Etnies Skatepark of Lake Forest

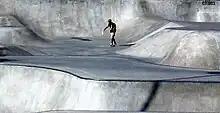
Skateboarder rides the Flow Course

Events at the skatepark include summer camps, movie screenings, film camps, skateboard camps, overnight camp outs, private lessons and skateboarding classes. The skatepark's programming, fundraising, events, and operations are managed by Scott Stewart. In May 2010, etnies Skatepark of Lake Forest, along with professional skateboarder Ryan Sheckler, hosted a contest in which proceeds went to benefit the Make-A-Wish Foundation. In July 2010, the park hosted the 6th annual Riverbed Cleanup and Environmental Awareness event, resulting in the removal of of debris, including trash and dirt, from nearby Whiting Ranch Wilderness Park and California State Route 241. Other participants included Home Depot and the Boy Scouts. The National Scholastic Skating League holds competitions at the park for middle school and high school skateboarding teams.